Map series

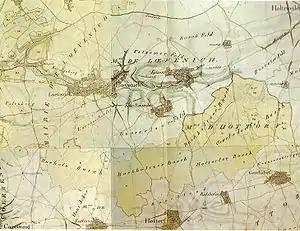
Mairie de Loevenich (Germany), from the Topographic Survey of the Rhineland by Tranchot/Müffling, sheet 57 (published 1806/07).

A map series is a group of topographic or thematic charts or maps usually having the same scale and cartographic specifications, and with each sheet appropriately identified by its publisher as belonging to the same series.